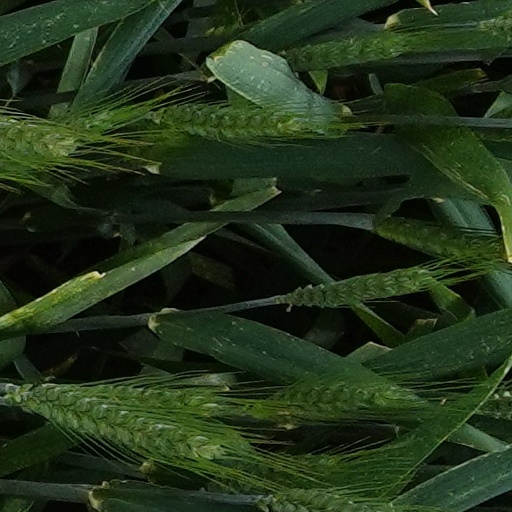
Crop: wheat